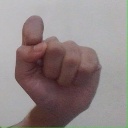
अक्षर: घ